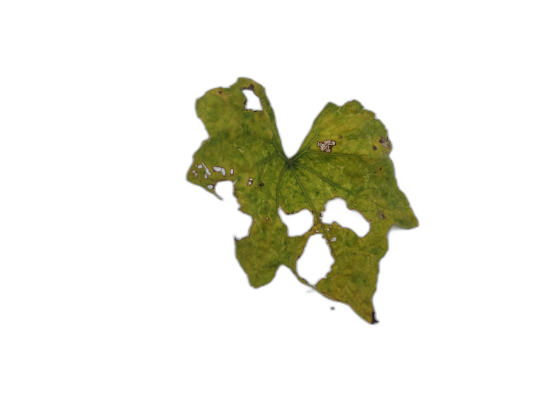
Crop: Zucchini
Label: Anthracnose